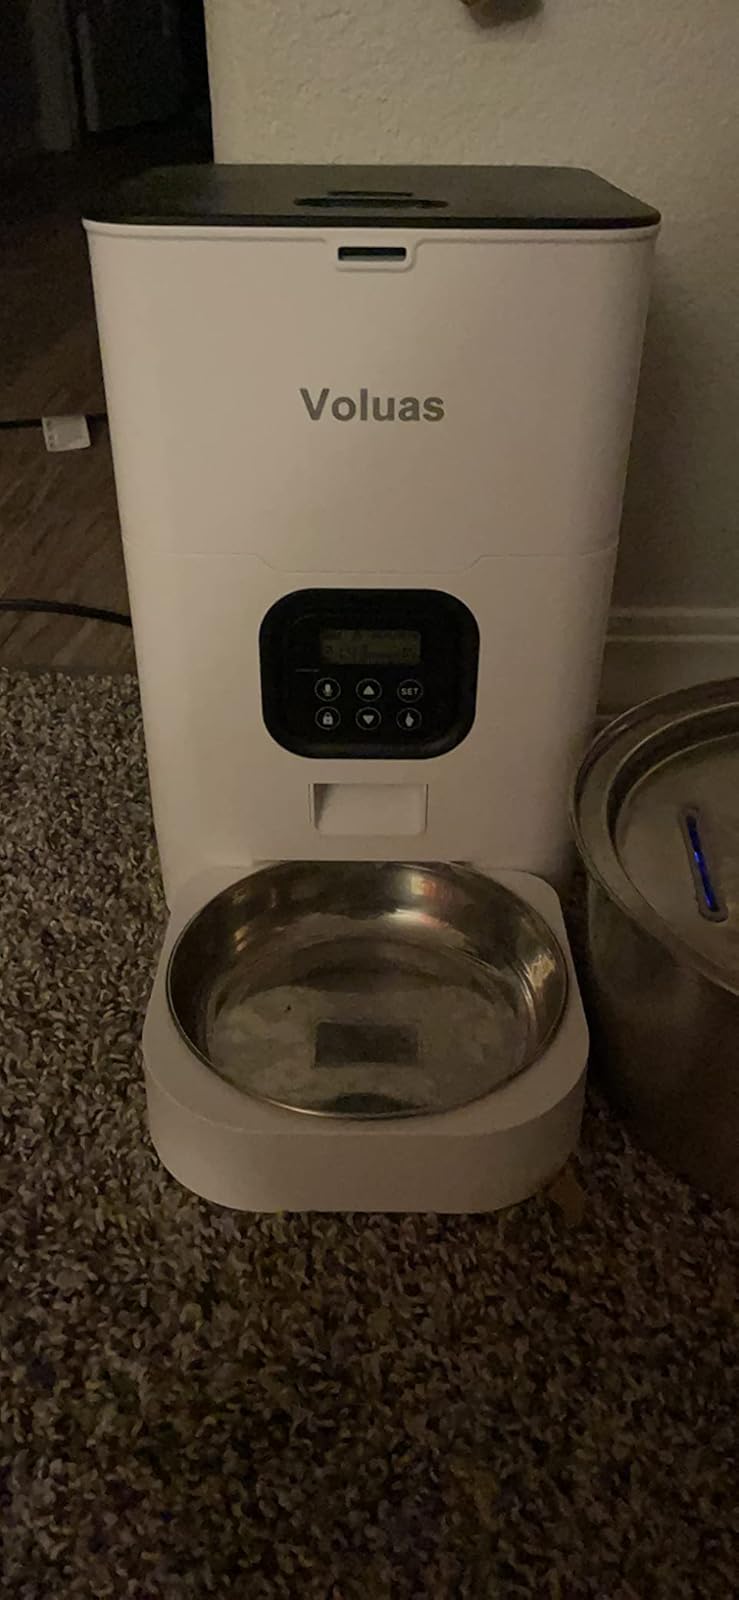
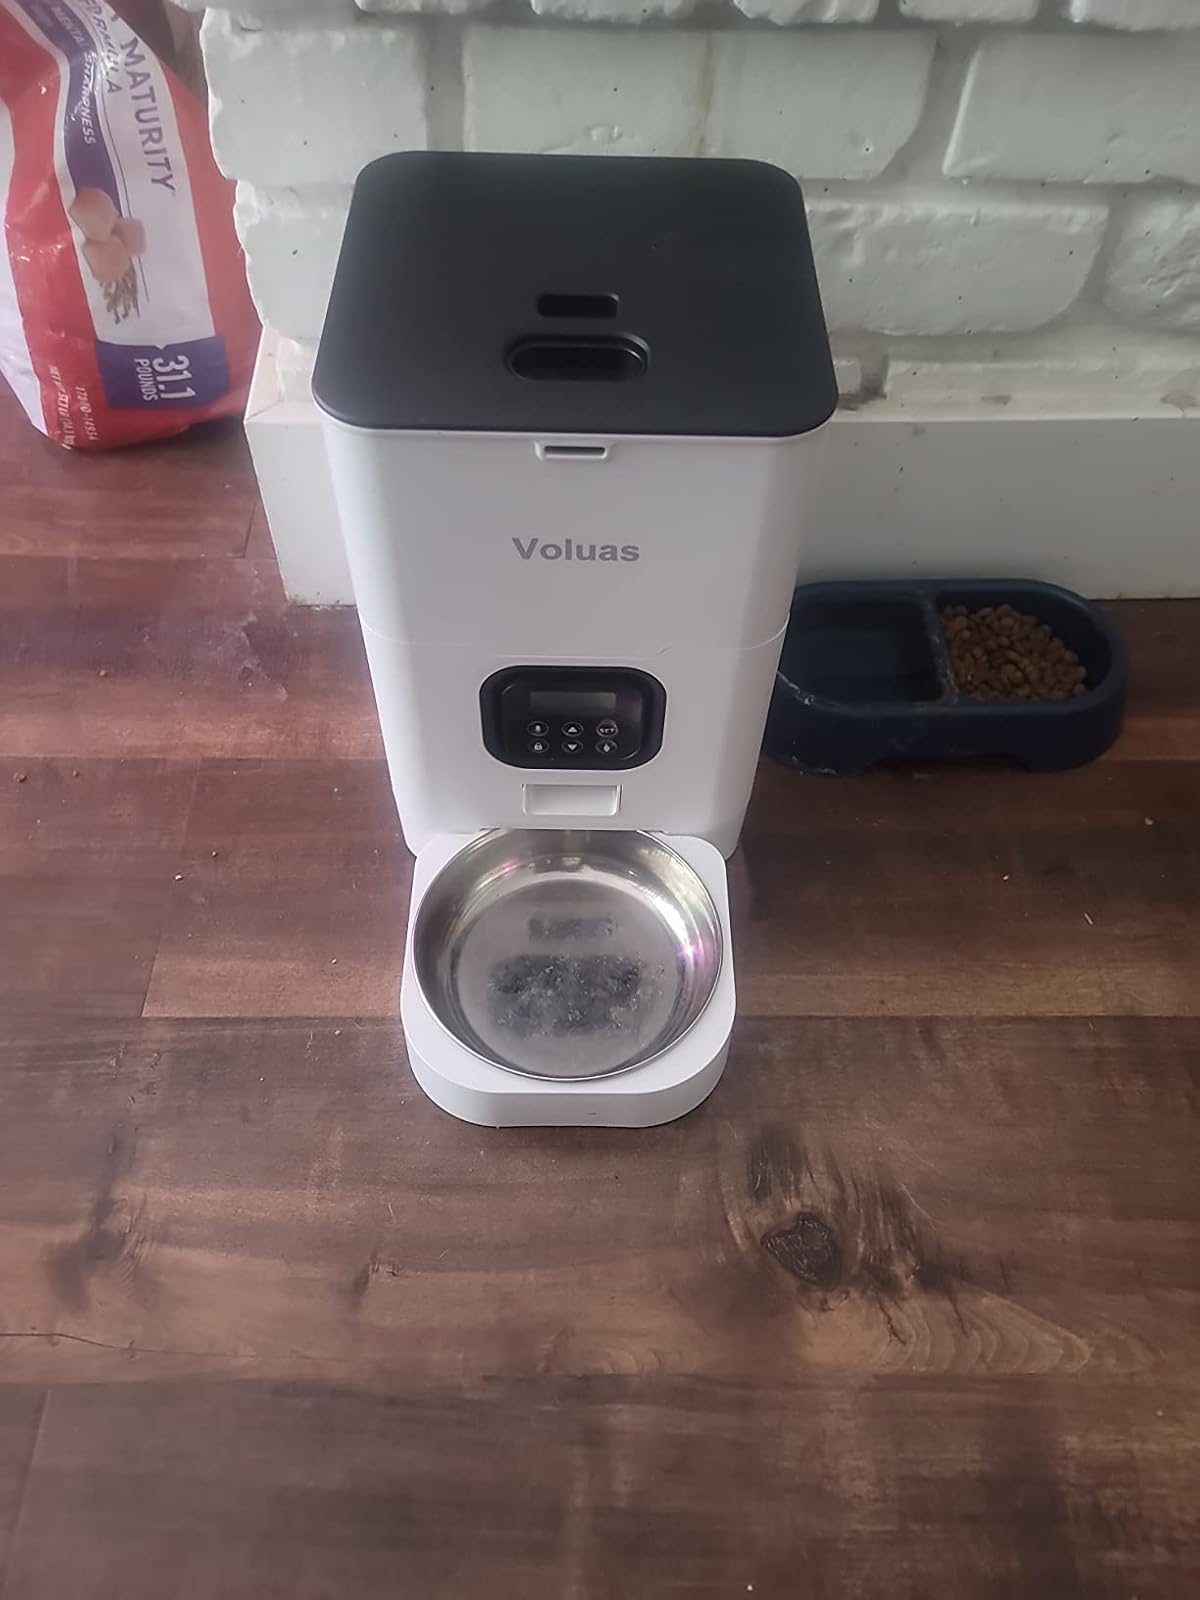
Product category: items_feeder
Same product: yes